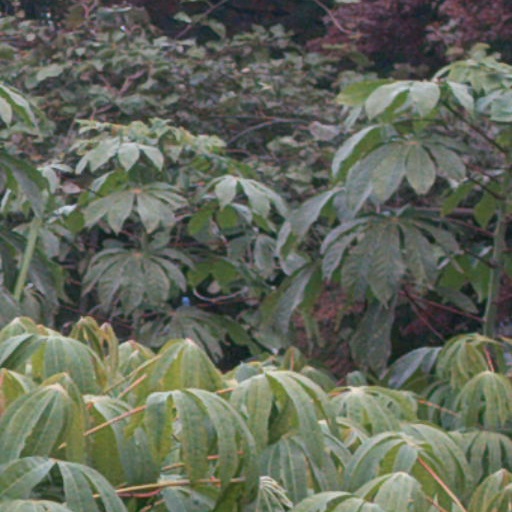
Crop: cassava